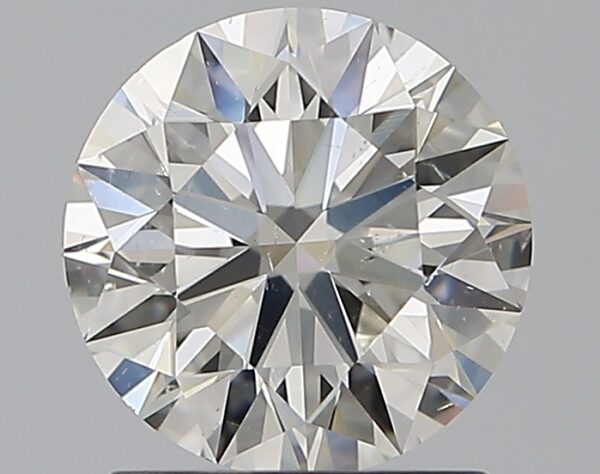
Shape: round
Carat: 1.2
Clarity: SI1
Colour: I
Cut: EX
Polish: EX
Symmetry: EX
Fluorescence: N
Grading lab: GIA
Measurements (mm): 6.76 x 6.8 x 4.22